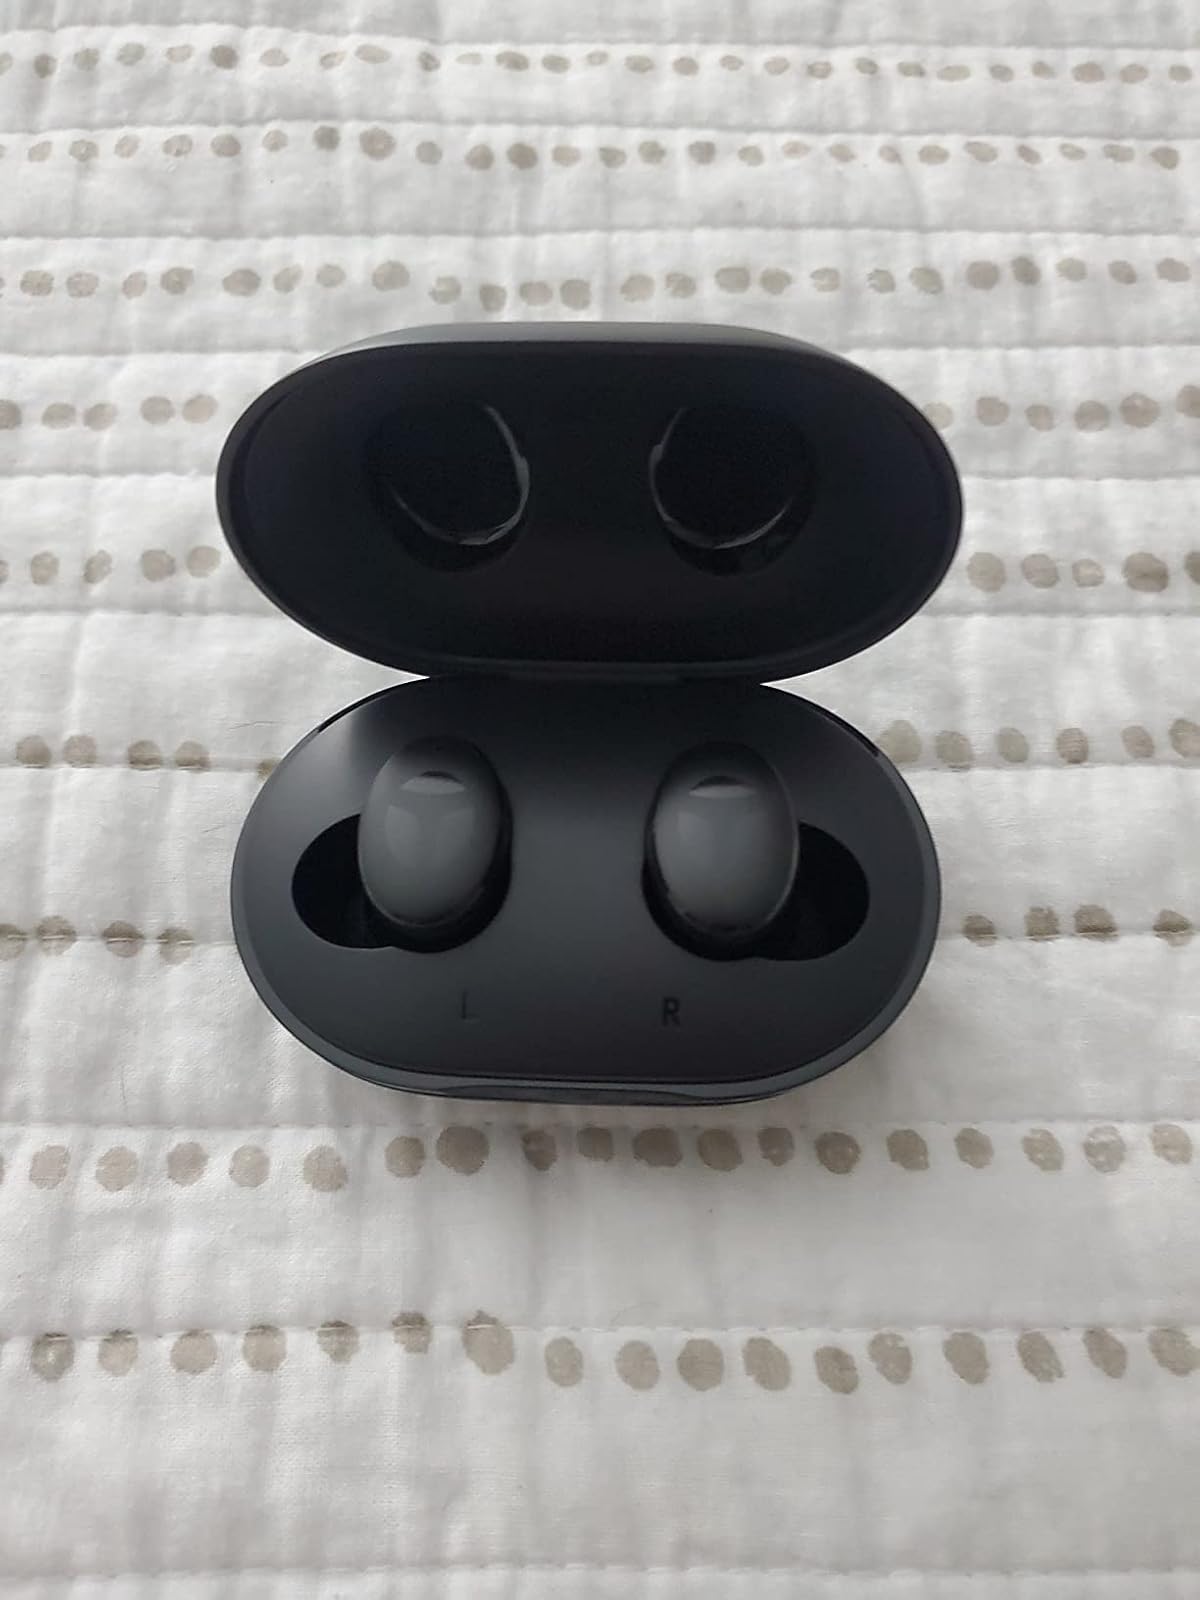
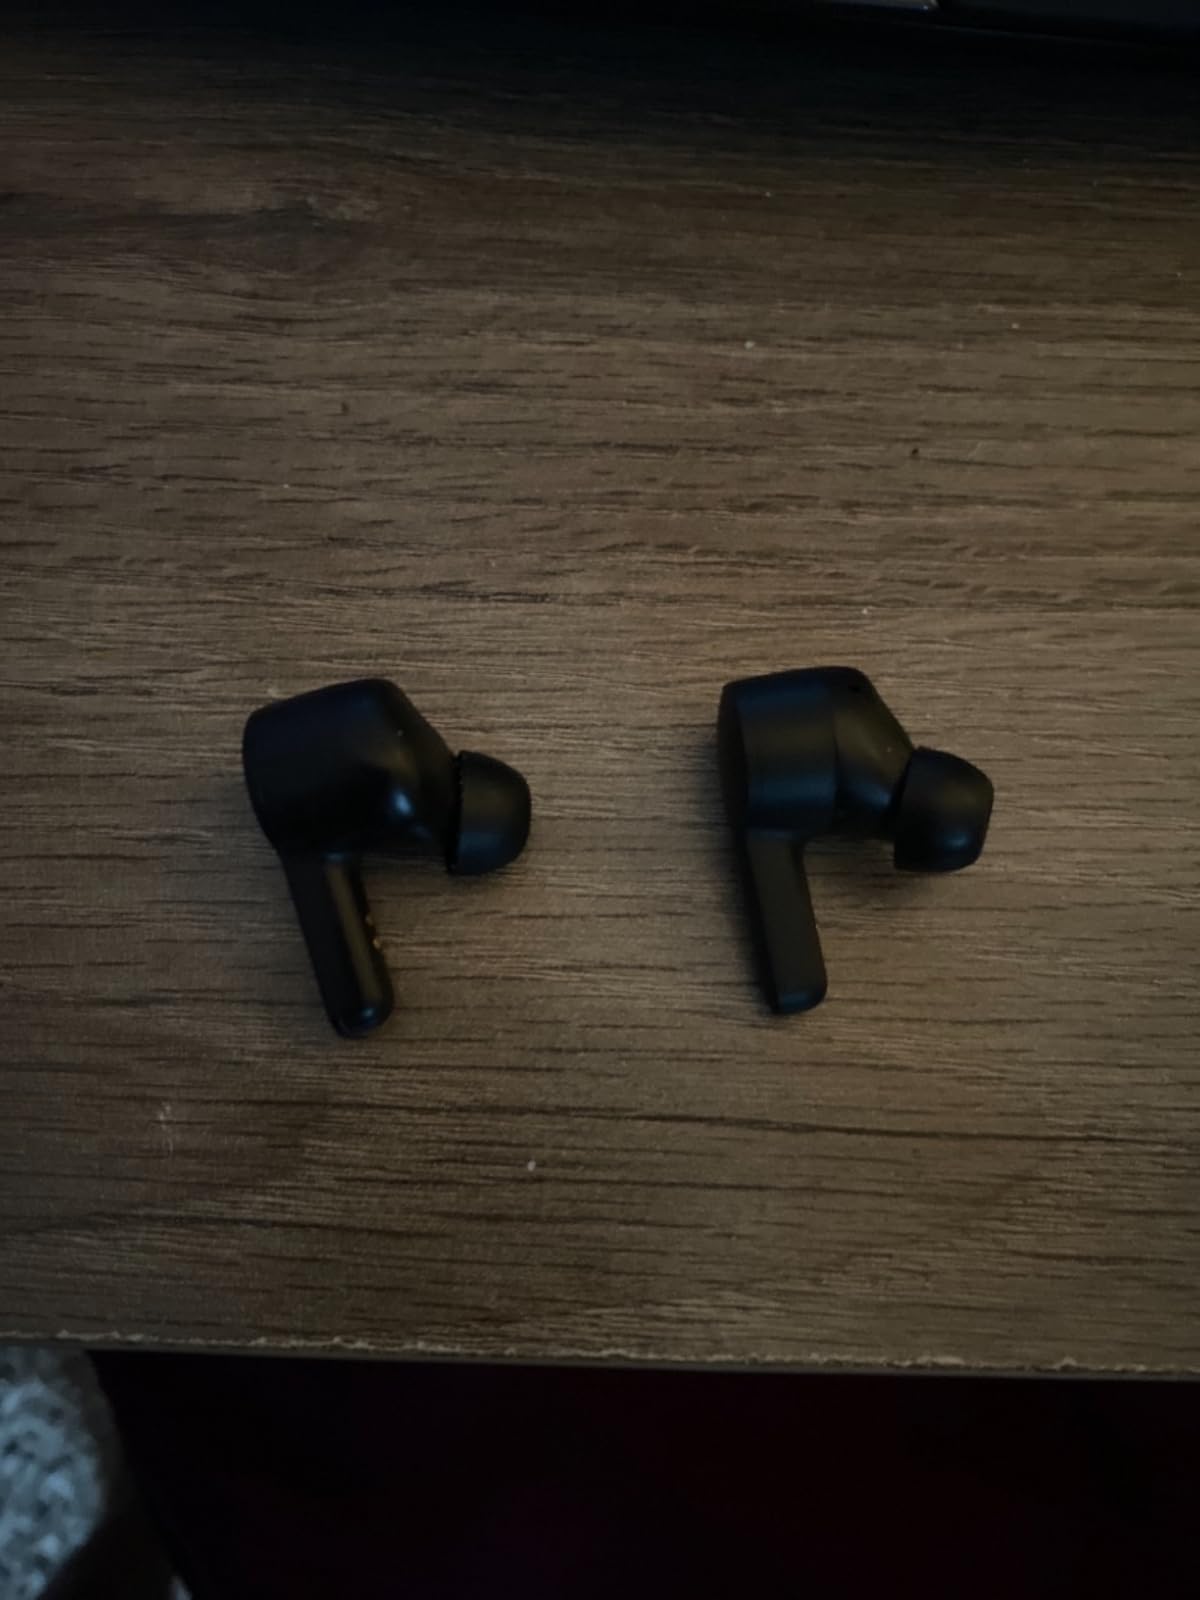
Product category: earbuds
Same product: no